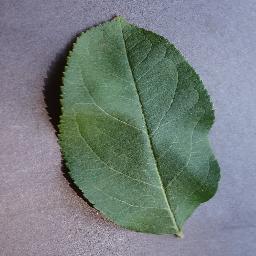
Label: Apple___healthy